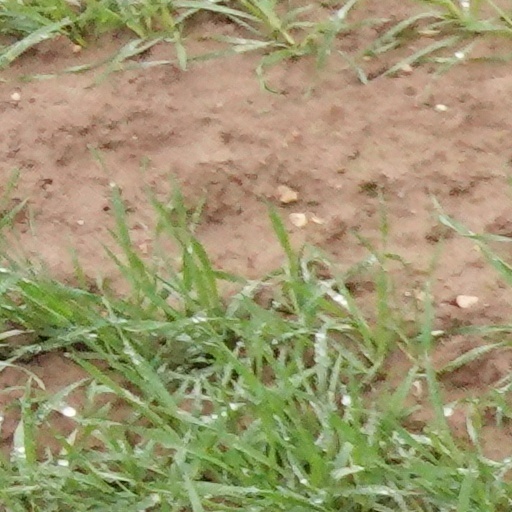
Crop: wheat